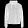
Label: Pullover